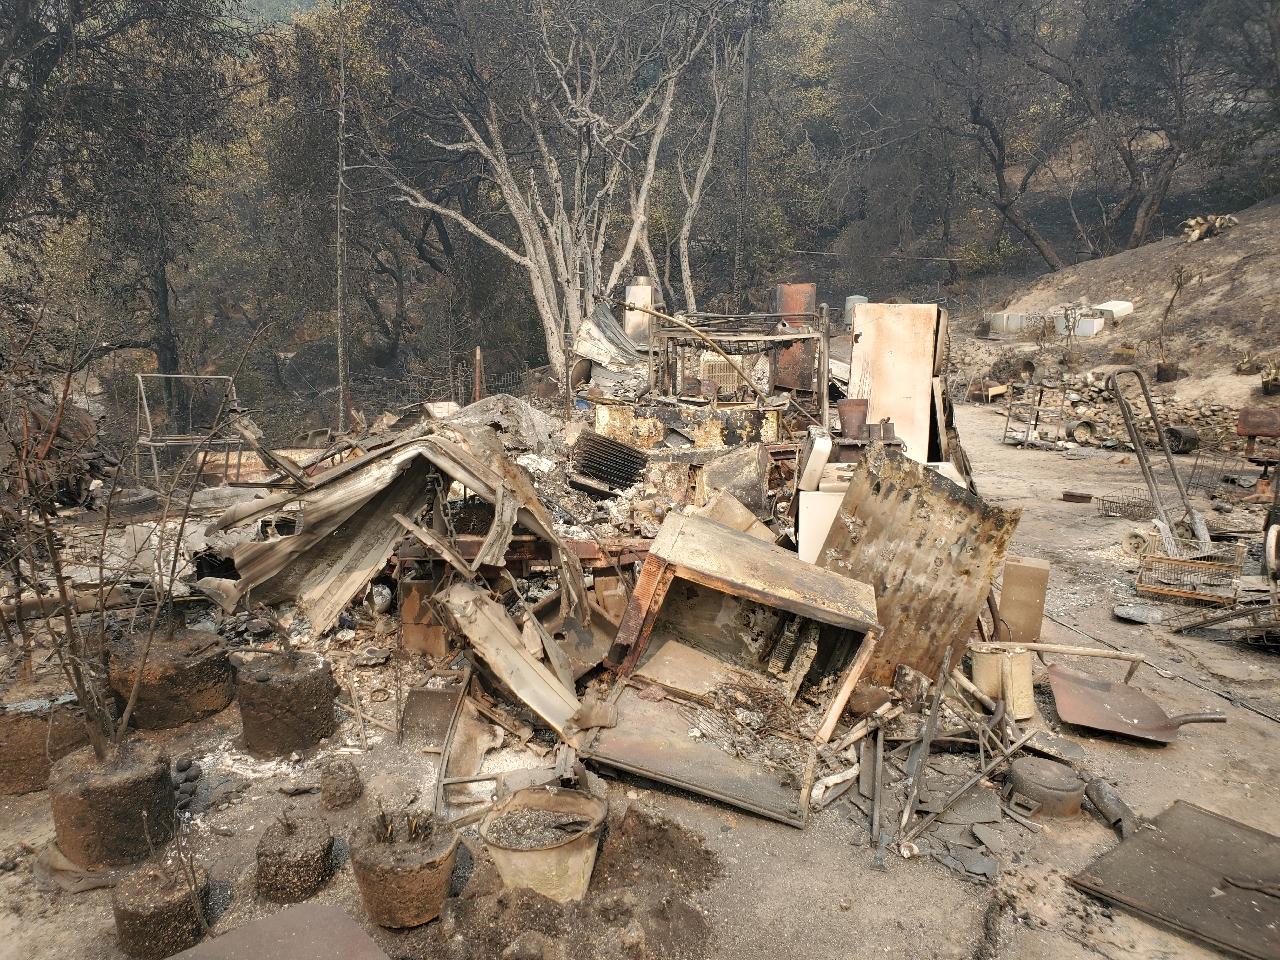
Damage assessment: destroyed